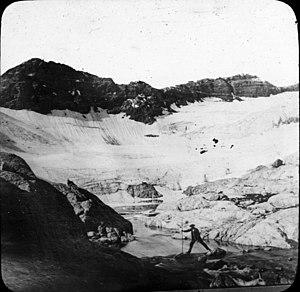
Le lac du Portillon, anciennement lac glacé du Portillon d'Oô, est un lac artificiel français des Pyrénées d'une superficie de 34 ha situé sur la commune d'Oô, dans le département de la Haute-Garonne.
Le massif de Perdiguère, ou massif du Luchonnais, est un massif de montagne de la chaîne des Pyrénées, dans les départements de la Haute-Garonne et des Hautes-Pyrénées en région Occitanie côté France, et dans la province de Huesca dans la communauté autonome d'Aragon côté Espagne. Il se situe sur la frontière entre la France et l'Espagne, ainsi que la ligne de partage des eaux entre le bassin de la Garonne, qui se déverse dans l'Atlantique côté nord, et le bassin de l'Èbre, qui coule vers la Méditerranée côté sud.